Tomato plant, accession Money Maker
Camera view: horizontal (90 deg, fisheye); turntable rotation: 300 degrees
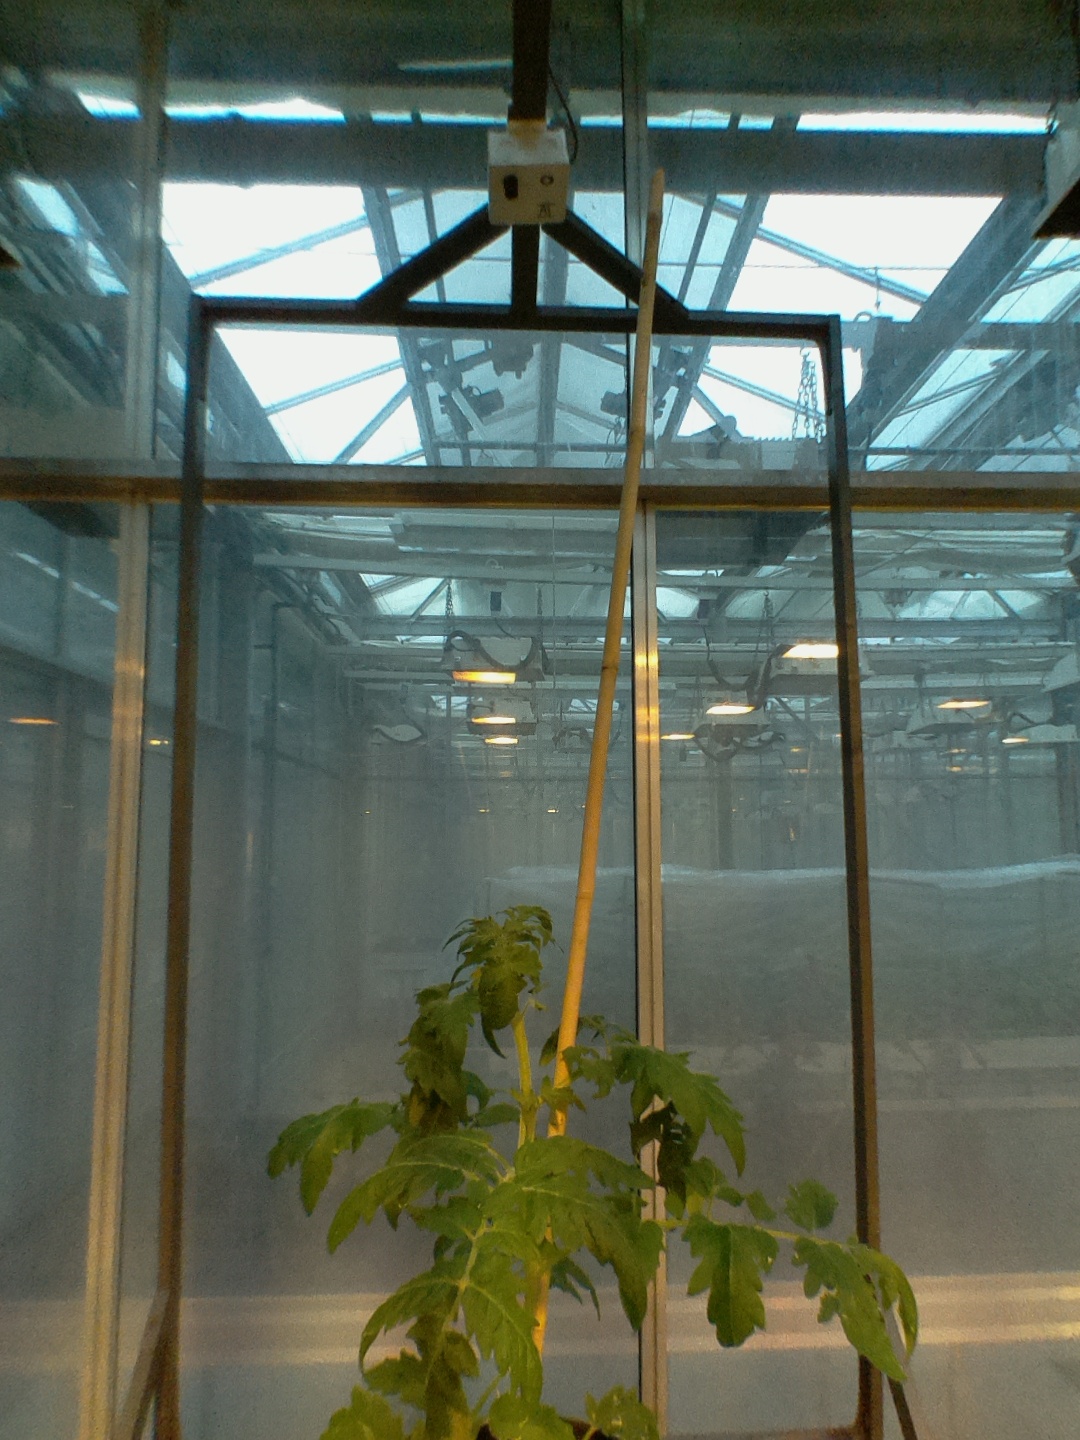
BBCH growth stage 53: 3 inflorescences visible